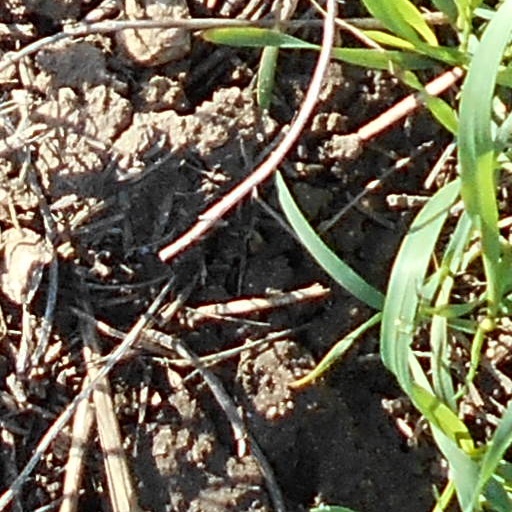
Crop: wheat